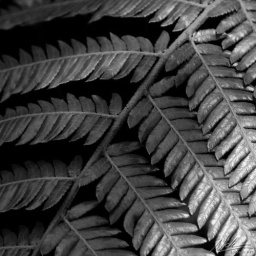
As a Kiwi, you can't help feeling a little patriotic when confronted by a silver fern :-)